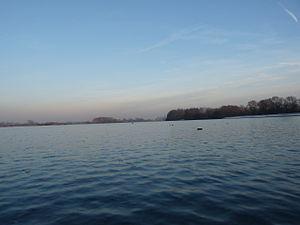
Les prés du Hem, parc naturel à Armentières (Nord-pas-de-Calais, France)
« Espace Naturel Lille Métropole » est chargé de l'aménagement, la gestion, et l'animation des espaces naturels périurbains de la Métropole européenne de Lille.